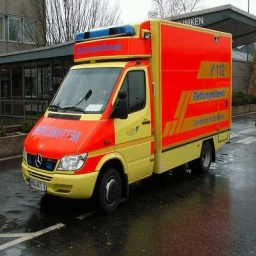
Label: ambulance